Georgiana McCrae

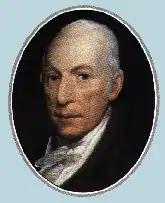
Alexander, 4th Duke of Gordon

She now ‘worked single-mindedly at her painting and drawing’. Her biographer Brenda Niall suggests this may have been in the expectation that Georgiana would have to make her own way in the world as a painter of portraits. However, as a woman artist, both her education and her career options were limited. The Royal Academy did not accept woman as students. She attended the studio of the landscape painter John Varley, but portraits were her metier. Moreover, without a father, brother or husband to promote her, she would struggle to find patrons even with her painting skills established.